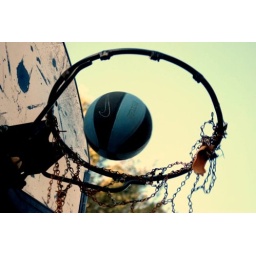
basket ball going in the hoop